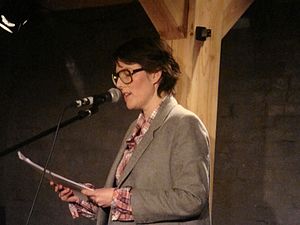
Adda Djørup
Adda Djørup er en dansk forfatter og digter.